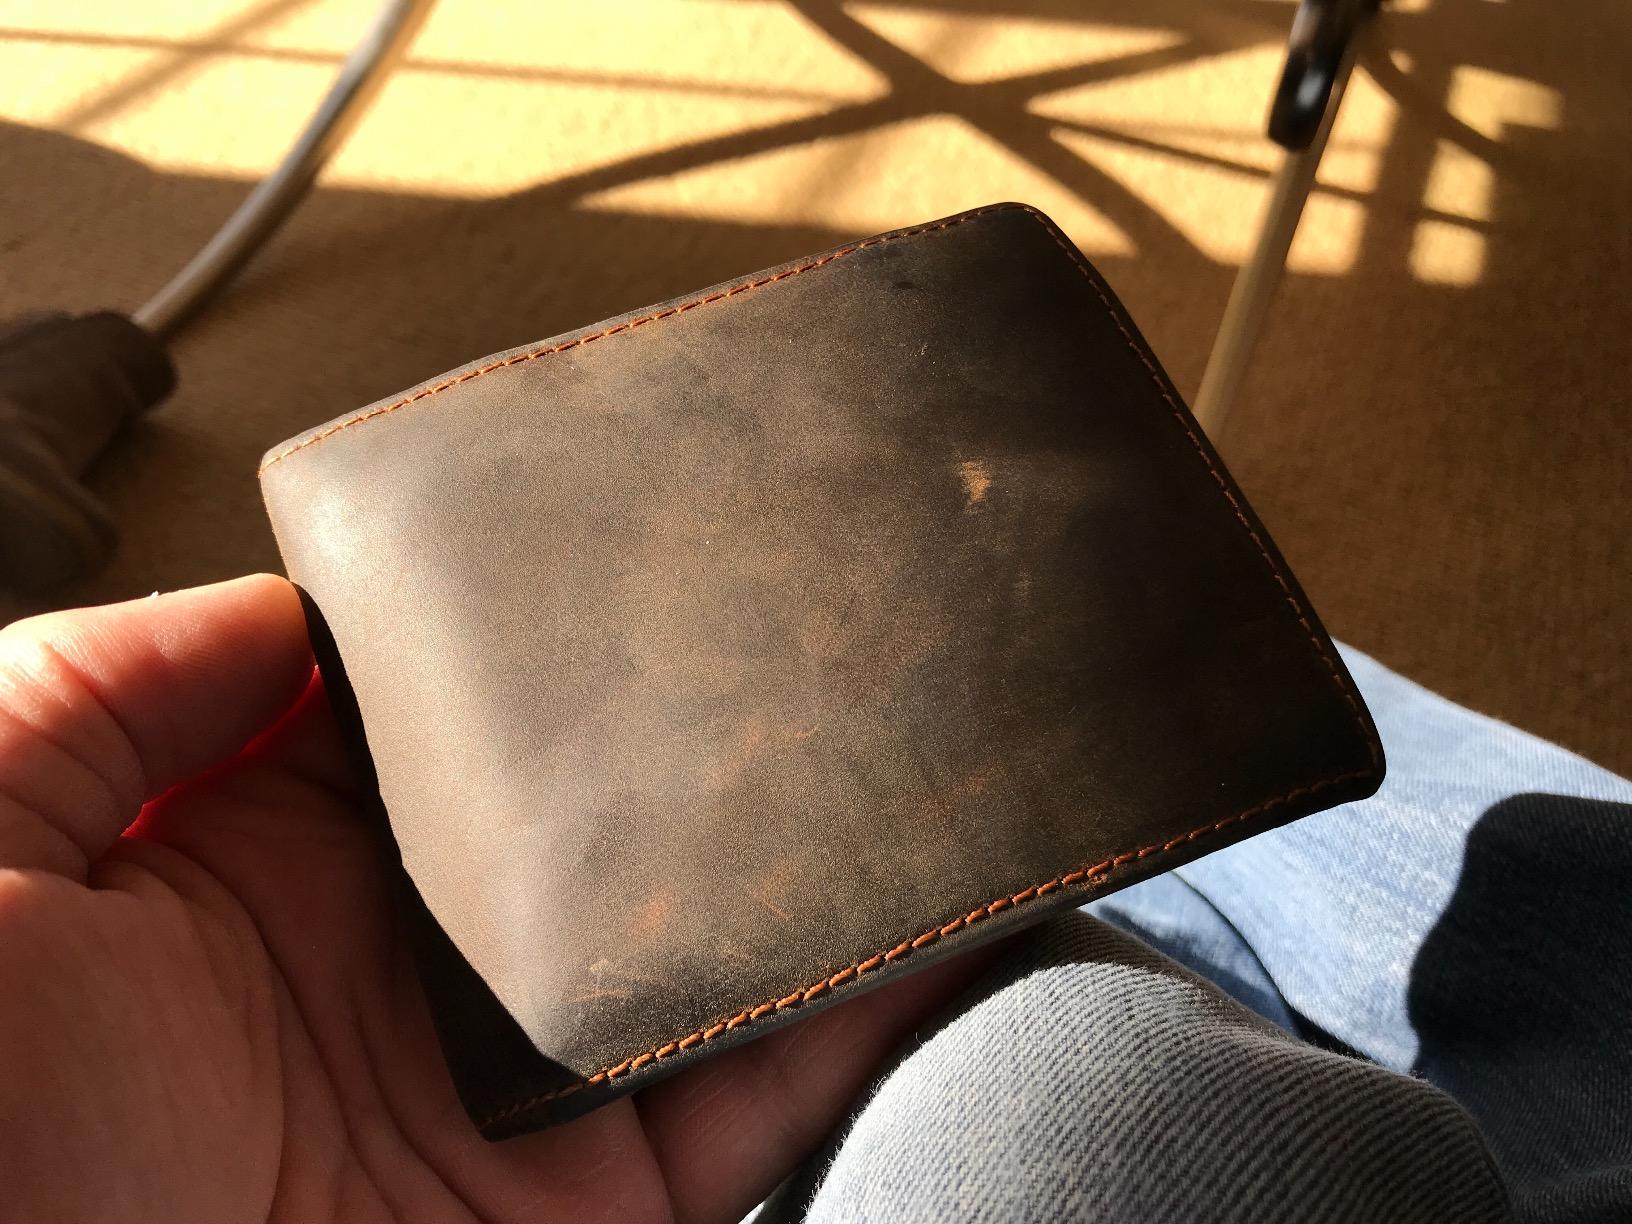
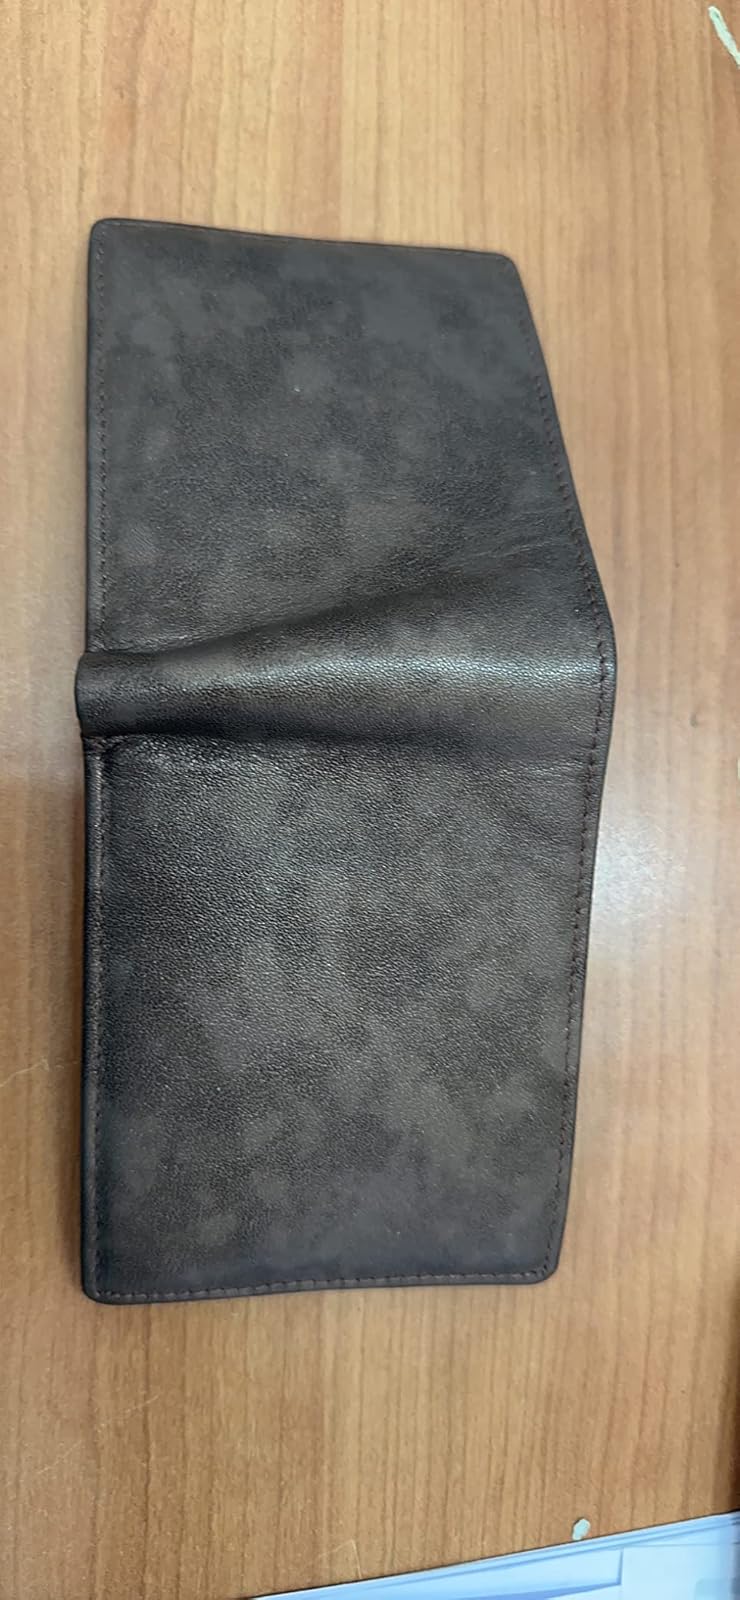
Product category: accessories_wallet
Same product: no